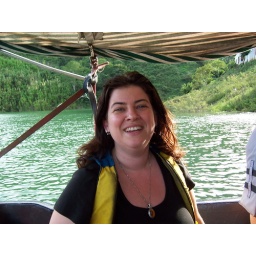
Me in a boat on the lake (no, there is not one good photo of me in all of them.)